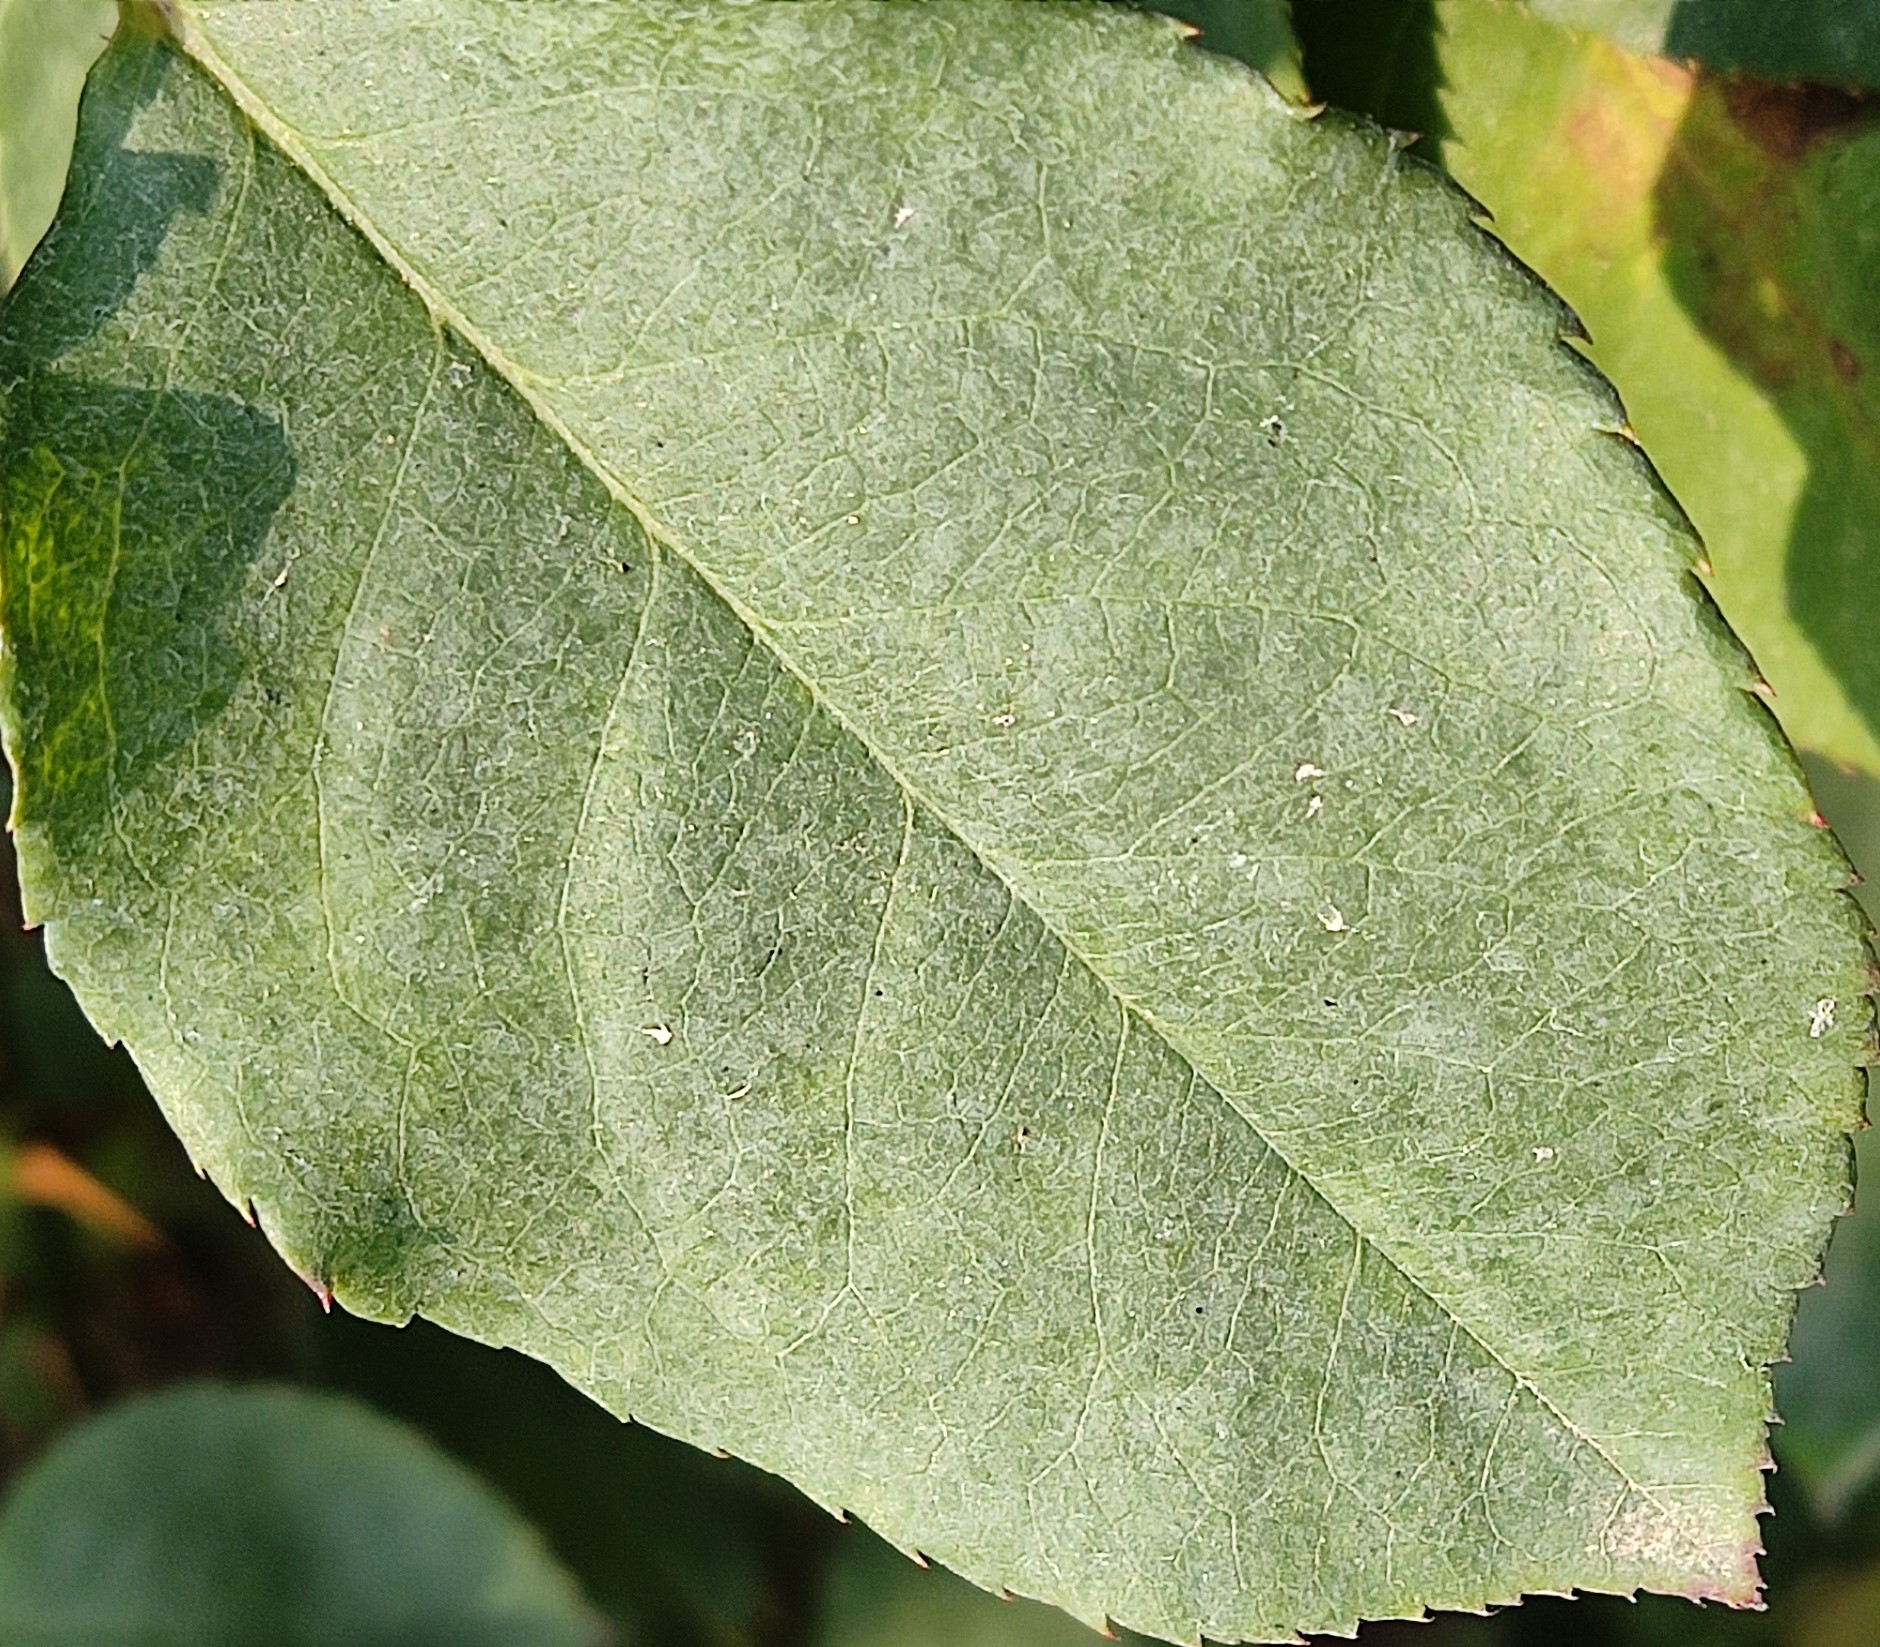
Label: Fresh Leaf